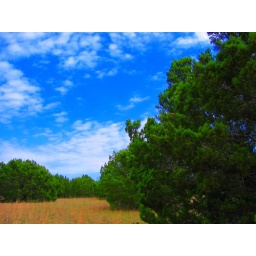
This is a photo I took and edited in Texas of some pine trees and excellent blue sky.